Gary, Indiana

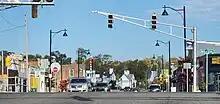
Commercial district in the Miller Beach neighborhood

Abandoned buildings in the downtown area include historic structures such as Union Station, the Palace Theater, and City Methodist Church. A large area of the downtown neighborhood (including City Methodist) was devastated by a major fire on October 12, 1997. Interstate 90 was constructed between downtown Gary and the United States Steel plant.